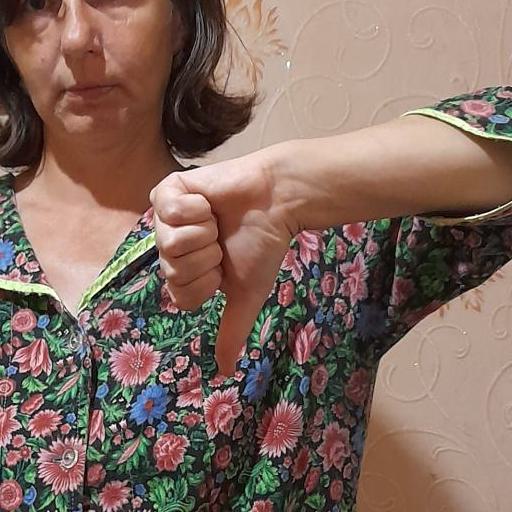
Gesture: dislike